Jagdstaffel 4

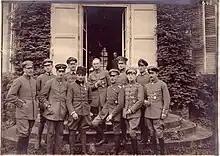
Jasta 4 at Vaux Castle, "This photo was taken to celebrate the bestowal of the Pour le Mérite to Oblt. Rudolf Berthold on 12 October 1916. From left to right are: Ltn. Alfred Lenz, Ltn. Karl Stehle, Lt. Höhndorf;, Vzfw. Hermann Margot, Oblt. Berthold, Ltn. Kralweski, Berthold, "Leutnant" Bernert, Oblt. Althaus, and Ltn. Hans Malchow."

Jasta 4 was founded on 25 August 1916, drawing personnel from FFA 23 and other two-seater reconnaissance units within 2 Armee, as well as from Kampfeinsitzerkommando Vaux and Armee-Flugpark Nr. 2. In June 1917, it switched to support and control of the 4 Armee. On 24 June 1917, it became part of the forming "Jagdgeschwader I" (JG I). Also during that summer, the unit suffered a partial leadership vacuum, with its commanding officer Kurt-Bertram von Döring double-tasked with command of JG 1 due to the wounding of its CO, Manfred von Richthofen.